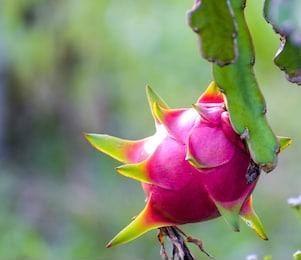
Label: Dragonfruit